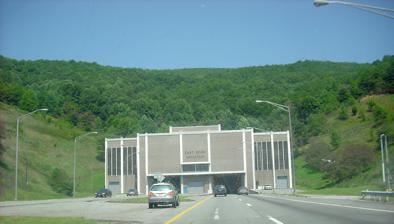
Building: East River Mountain Tunnel
Country: United States of America
Year built: 1974
Road tunnel between Virginia and West Virginia East River Mountain Tunnel Entrance to the East River Mountain Tunnel, Virginia side Overview Location Bland County, Virginia Mercer County, West Virginia Coordinates 37°16′30″N 81°07′26″W / 37.27500°N 81.12389°W / 37.27500; -81.12389 Route I-77 / US 52 Operation Opened December 20, 1974 ; 50 years ago ( 1974-12-20 ) Technical Length 5,412 ft (1,649.58 m) No. of lanes 4 The East River Mountain Tunnel is a 5,412-foot (1,650 m) vehicular tunnel that carries Interstate 77 (I-77) and U.S. Route 52 (US 52) through East River Mountain between Bluefield, West Virginia , and Rocky Gap, Virginia . History Construction began on August 12, 1969, and it opened on December 20, 1974. At a cost of $40 million (equivalent to $192 million in 2023 ), it was the most expensive construction project undertaken by the West Virginia Division of Highways at the time. The northern 51% of the tunnel is in West Virginia and the southern 49% in Virginia ; Virginia shared the cost of the project. Before the opening of the East River Mountain Tunnel, travelers wishing to cross the state line had to navigate the narrow, twisting, guardrail-less route of US 52 up and over the mountain (now designated as SR 598 and WV 598 ). When fog or snow was present, the journey became arduous, and the road was occasionally closed completely (particularly in the winter months) due to treacherous conditions. Inside the East River Mountain Tunnel heading south Location Northbound at East River Mountain Tunnel The tunnel is located about 20 miles (32 km) north of its shorter cousin, the Big Walker Mountain Tunnel . The East River Mountain Tunnel is one of two land vehicular tunnels in the United States that cross a state line, the other being the Cumberland Gap Tunnel . The top of East River Mountain can be seen in the distance from Big Walker Lookout , a 100-foot (30 m) observation tower built on Big Walker Mountain . Entering the East River Mountain Tunnel from West Virginia References